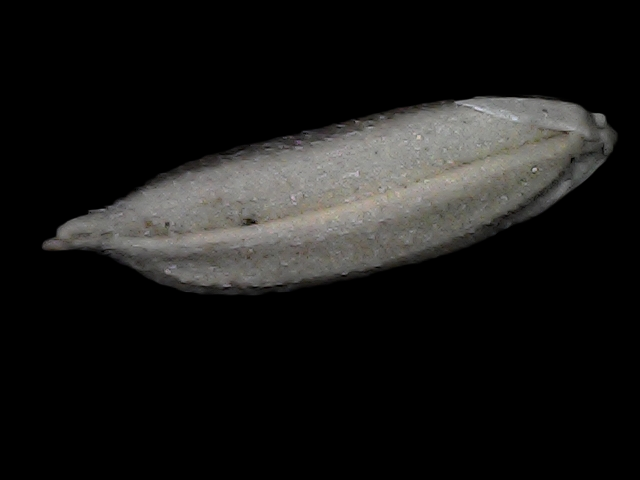
Rice variety: Bd79